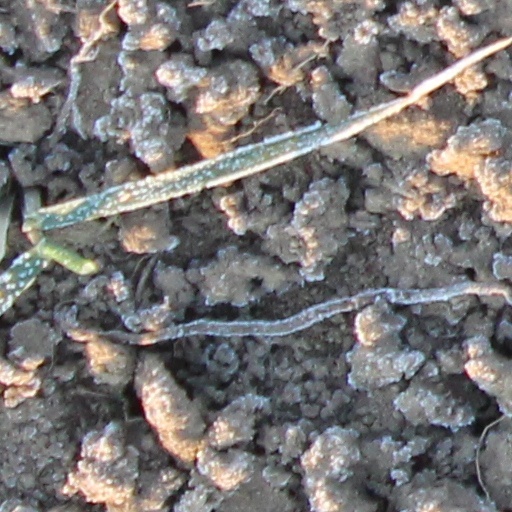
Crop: wheat